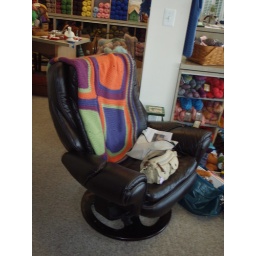
The best seat in the house at Knitters Nest in Eldersburg, MD.